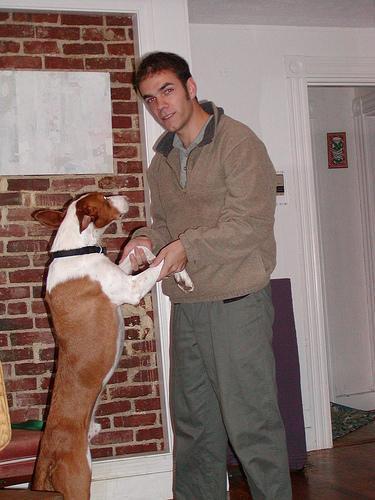
Ibizan_hound